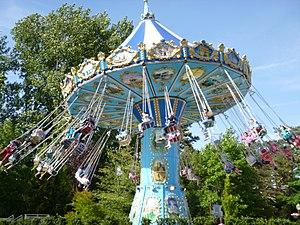
Twist'Air Bagatelle
Le parc Bagatelle est un parc d'attractions situé dans la commune de Rang-du-Fliers, sur la Côte d'Opale, dans la région Hauts-de-France. Il comprend une trentaine d'attractions ainsi que des jeux payants et spectacles. C'est le plus ancien parc d'attractions français en activité.